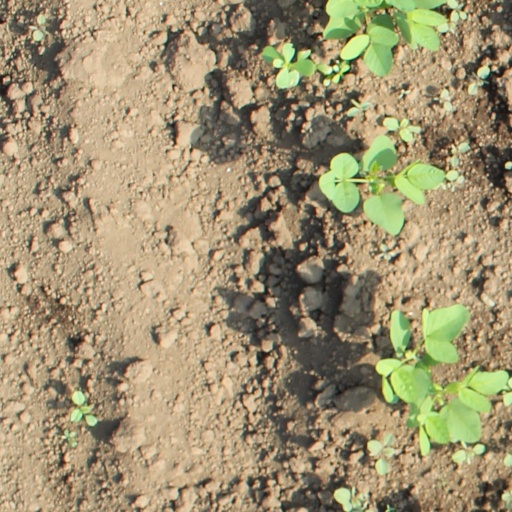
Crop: soybean